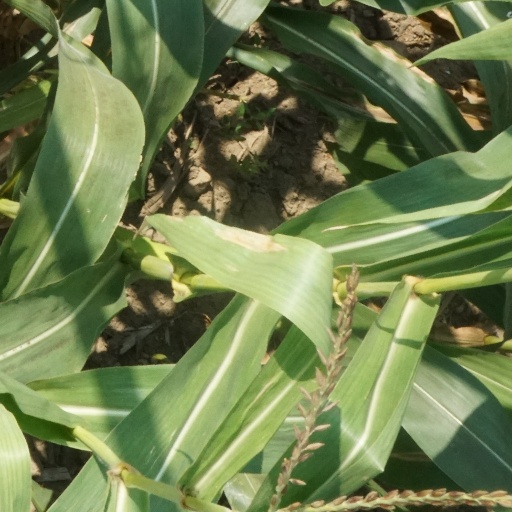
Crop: maize; corn